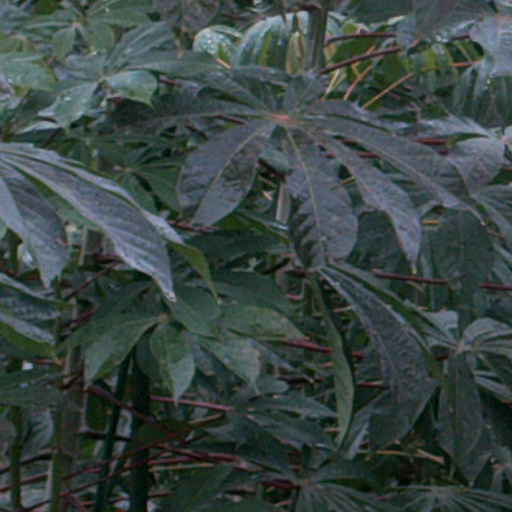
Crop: cassava